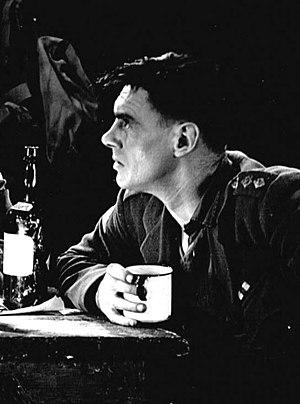
Colin Clive est un acteur britannique né le 20 janvier 1900 à Saint-Malo et mort le 25 juin 1937 à Los Angeles.